Schäffer House

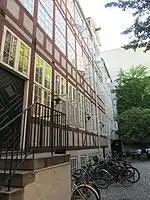
The 13, bay, half-timbered side wing

The house is five bays wide and has a three-bay central projection. The rounded pediment was added in 1850. The rear side of the building is built with exposed timber framing.